Ski or Die

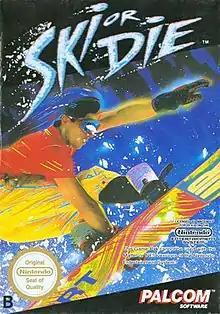

Ski or Die is a 1990 winter sports game by Electronic Arts for the Amiga, NES, MS-DOS, and Commodore 64. It consists of five minigames which can be played individually or in a set sequentially. Up to six players can compete against each other via hotseat in four of the minigames, and semi-hotseat in one of them (up to two players at a time). The minigames are halfpipe-snowboarding, inflatable sled racing, aerial skiing, downhill skiing, and snowball fights. The shopkeeper was represented by Rodney Dangerfield.